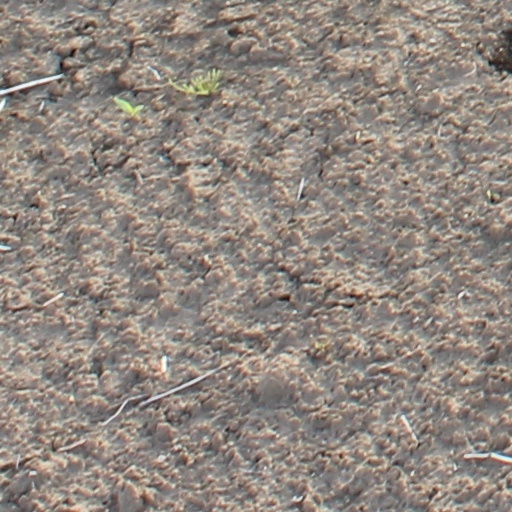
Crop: wheat